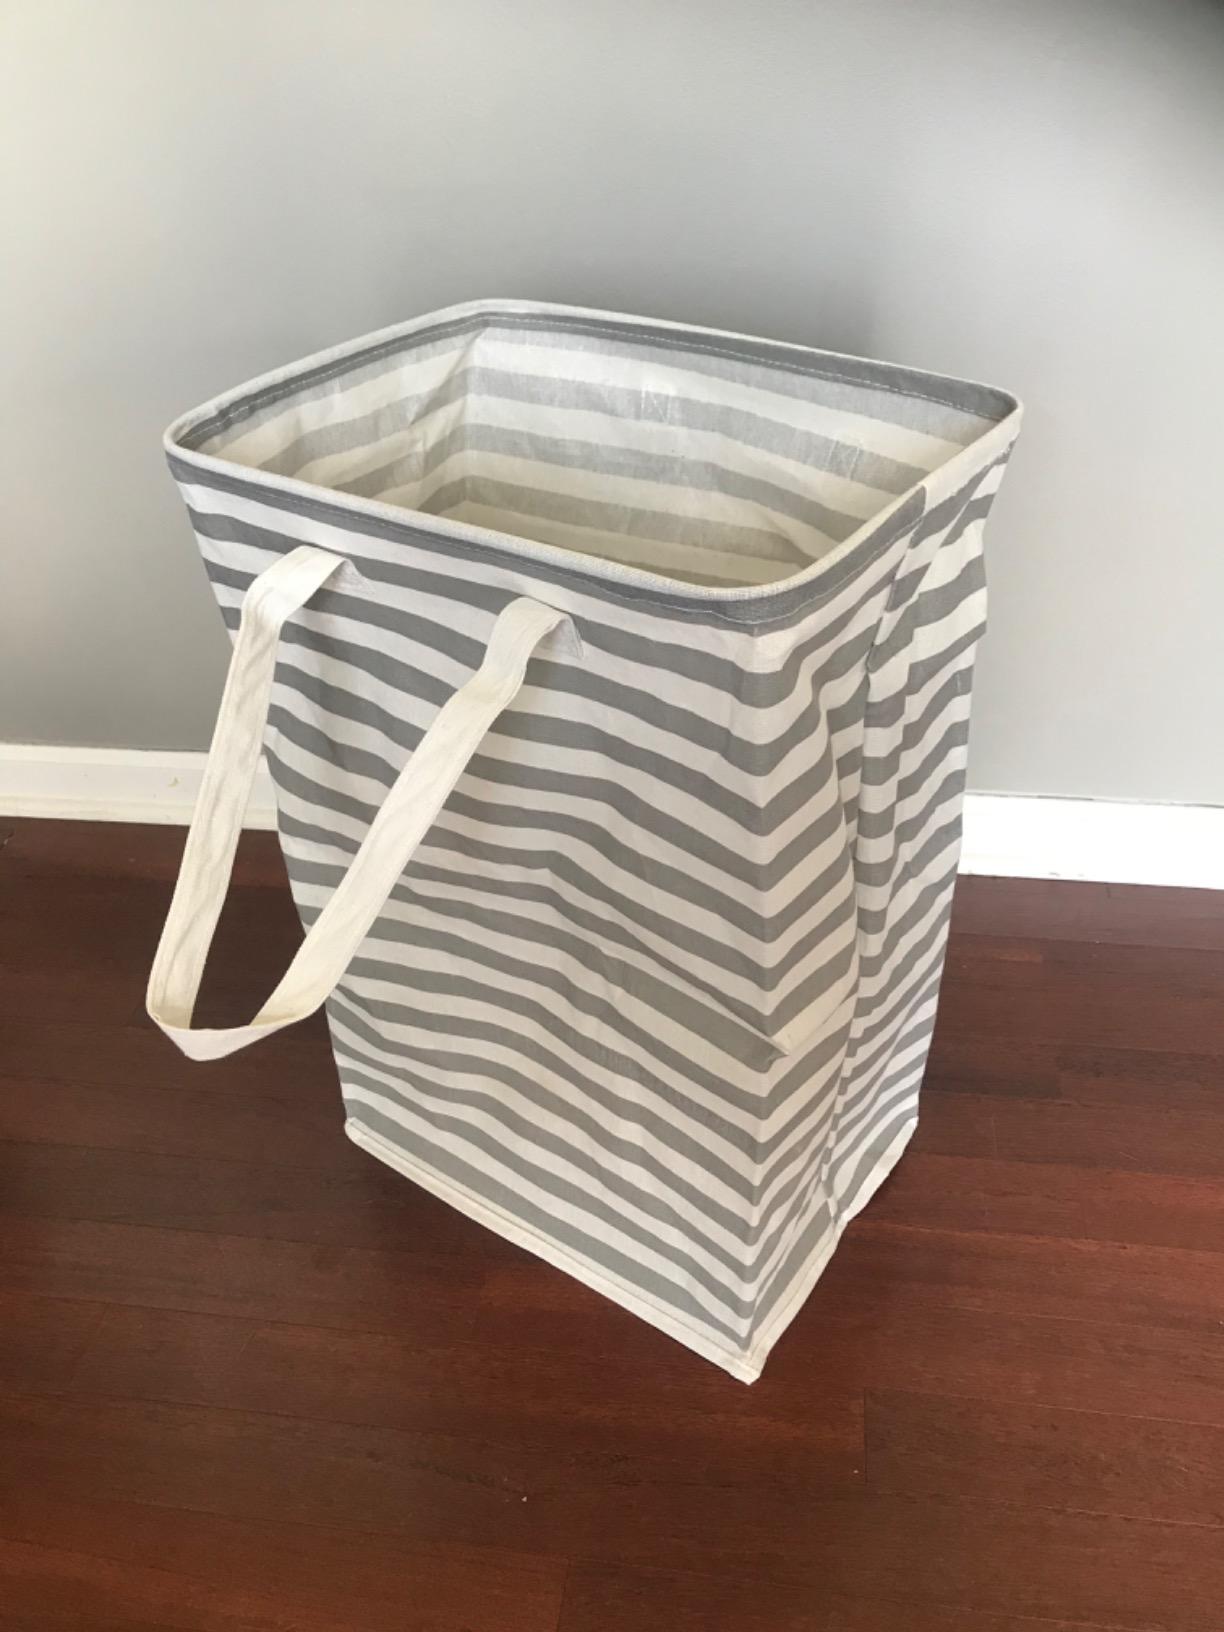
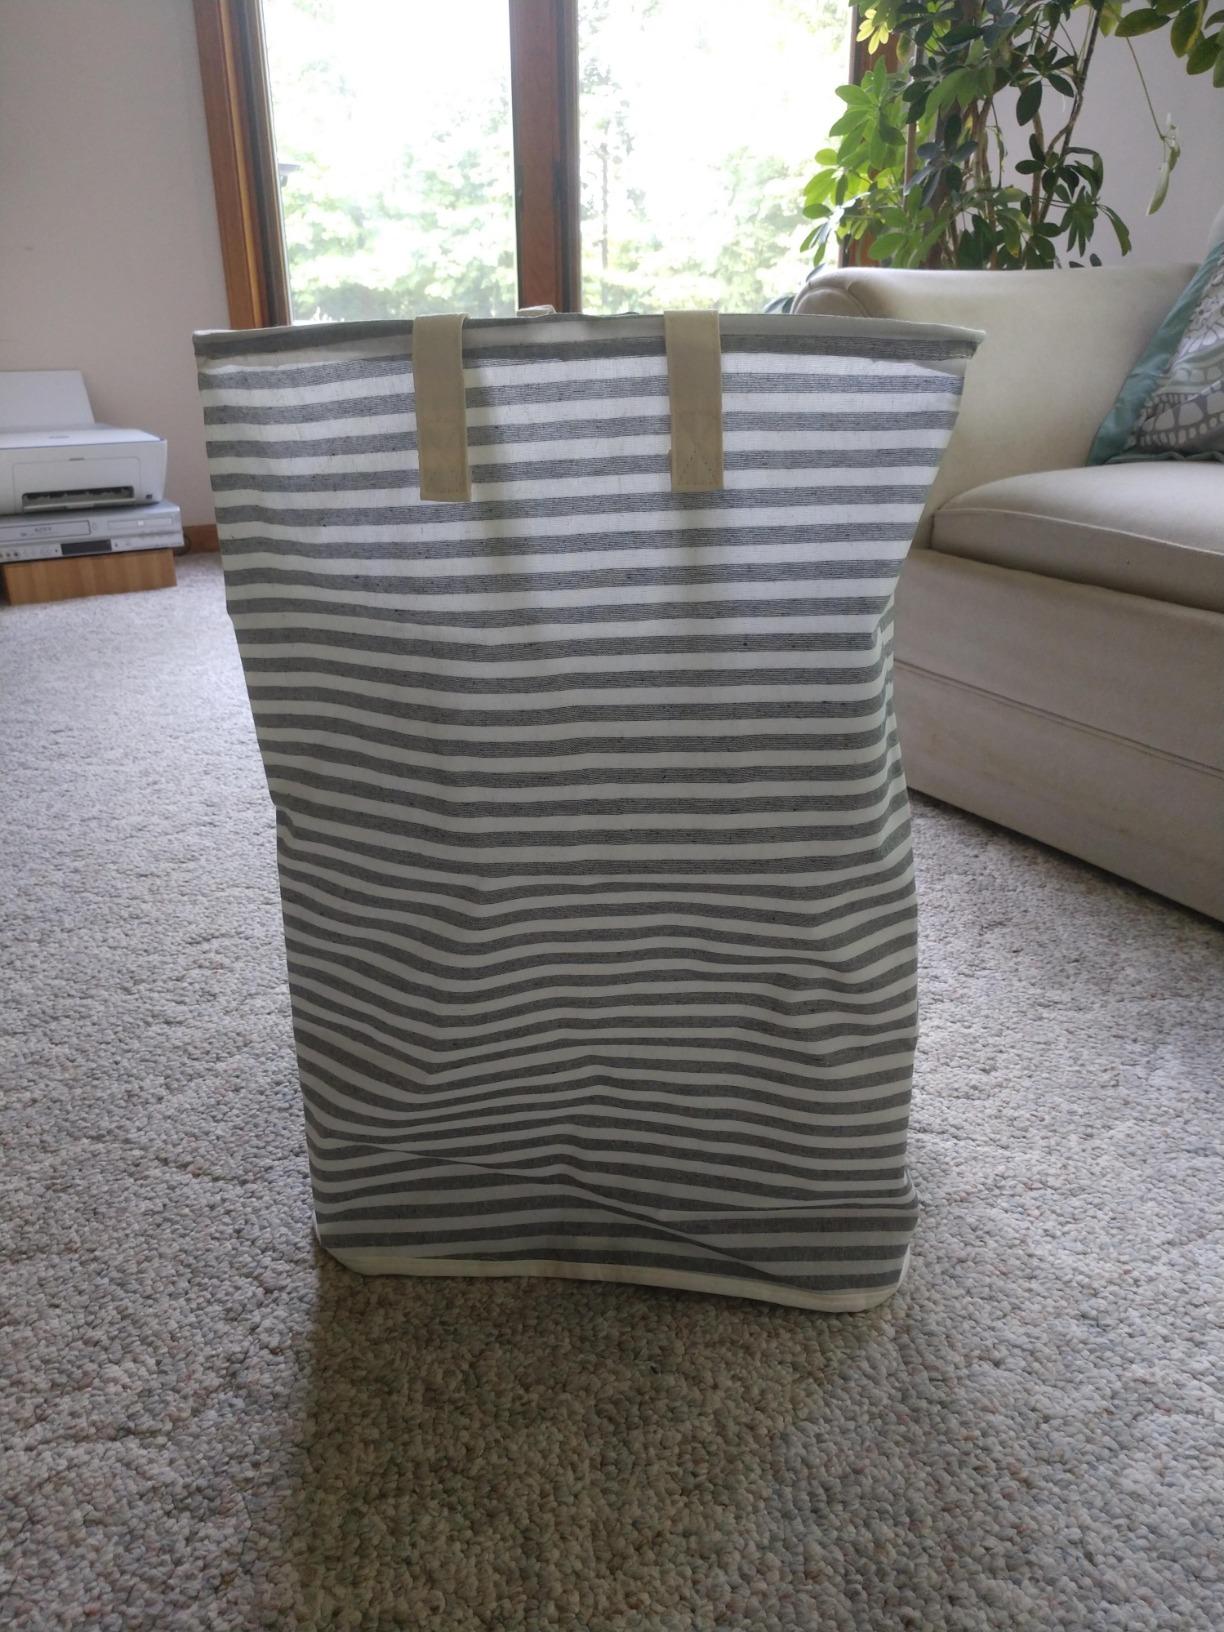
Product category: items_hamper
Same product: no